Li Ligong

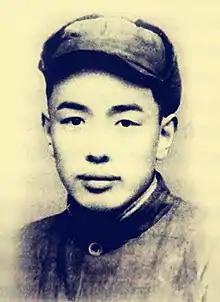

He was born in Jiaocheng County, Shanxi, in February 1925. He was Chinese Communist Party Committee Secretary of his home province (1983–1991) and political commissar of the People's Liberation Army Shanxi Military District (1983–1985). He was a member of the 12th Central Committee of the Chinese Communist Party (1982–1987) and 13th Central Committee of the Chinese Communist Party (1987–1992). He was a delegate to the 7th National People's Congress (1988-1993) and 8th National People's Congress (1993–1998).